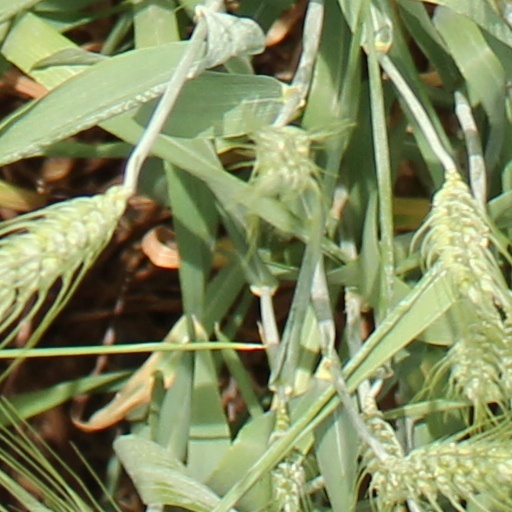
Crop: wheat